Alentejo

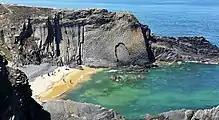
Coastal Alentejo

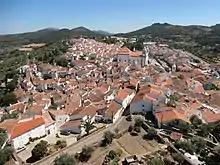
Castelo de Vide, Alentejo, Portugal

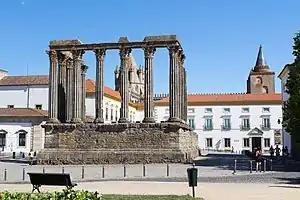
The Roman Temple of Évora. Tourism plays an increasingly important role in the Alentejo economy.

Parque Natural da Serra de São Mamede, a nature park area located to the east of Portalegre, includes medieval villages.